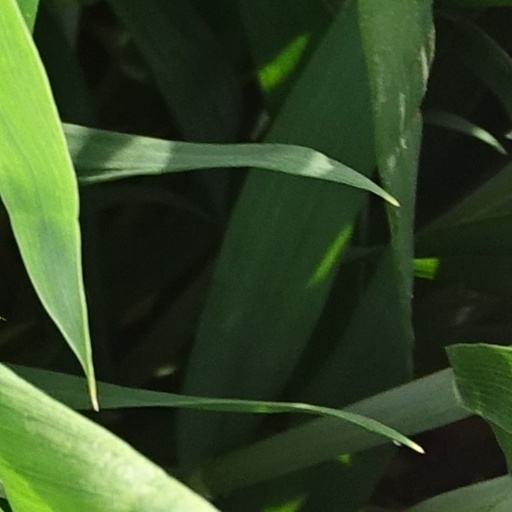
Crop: wheat